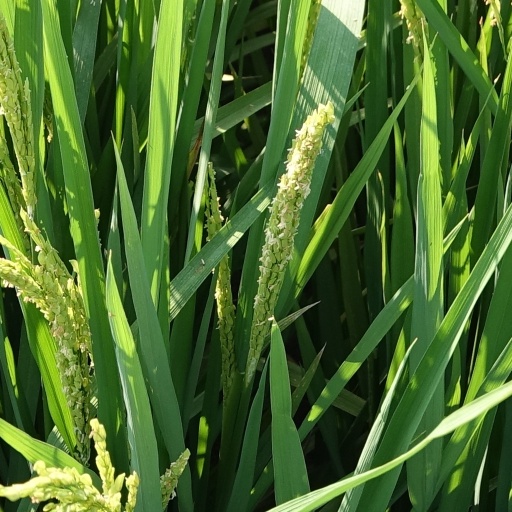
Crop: rice